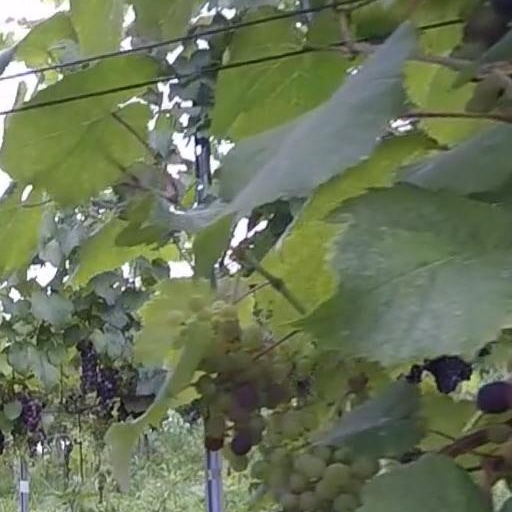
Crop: grape